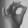
ASL letter: F